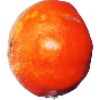
Label: Clementine 1